Khudiram Das

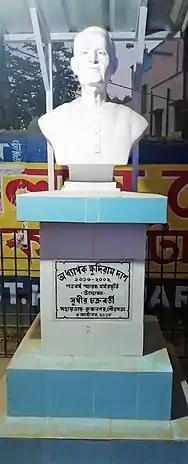
Bust of Dr. Khudiram Das in Krishnagar, West Bengal

Vidyasagar Smriti Puraskar (Govt. Of West Bengal) (1984)